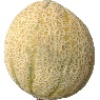
Label: cantaloupe